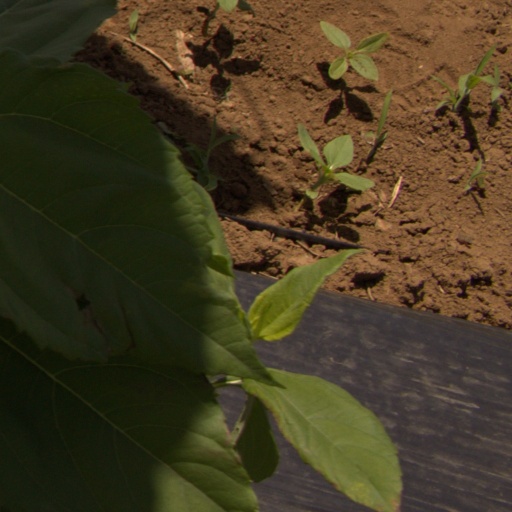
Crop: Jerusalem artichoke